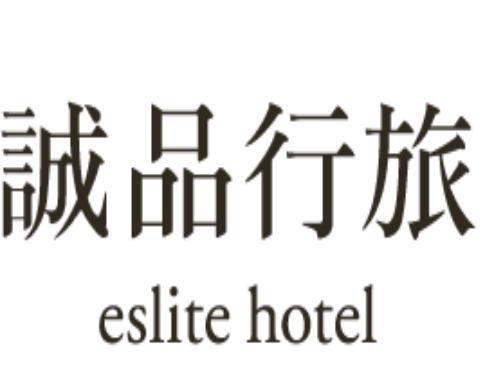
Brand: cenpin
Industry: Others